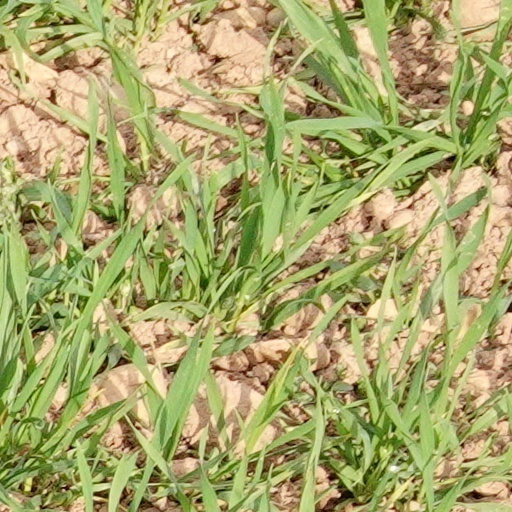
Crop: wheat